Clay Gould Ballpark

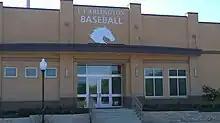
The entrance and exterior of the Mavericks' clubhouse

On the first base side is the Mavericks' clubhouse, which includes a combination locker room-lounge for the players, coach offices and locker rooms, sports training facility, equipment and laundry rooms, mud room and a welcome lobby.